Josef Philipp Vukassovich

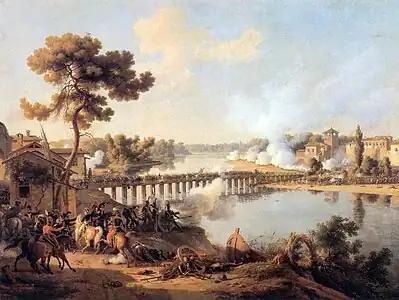
"The Battle of Lodi" by Louis-François Lejeune. Vukassovich led the rear guard at the Battle of Lodi.

Graduating in 1771 from the Theresian Military Academy located in the castle of Wiener Neustadt, he joined his home Liccaner (Gospić) Grenz regiment in 1775. When promoted to "Oberleutnant" (first lieutenant) in 1780, Vukassovich served in Montenegro.